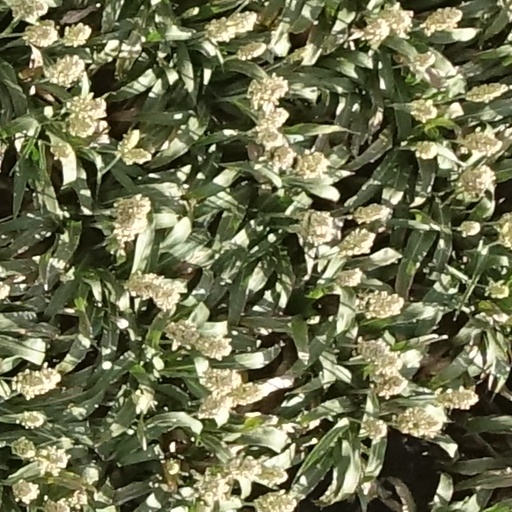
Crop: sorghum